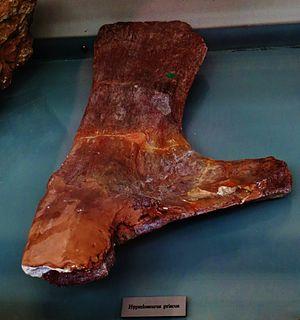
Hypselosaurus est un titanosaure d'environ 27 mètres de long retrouvé sur le territoire de l'actuelle Europe. Il aurait vécu lors du Crétacé supérieur. Il a été décrit scientifiquement pour la première fois par Pierre Émile Philippe Matheron en 1846 et a été nommé formellement en 1869 à partir d'échantillons retrouvés en Provence.